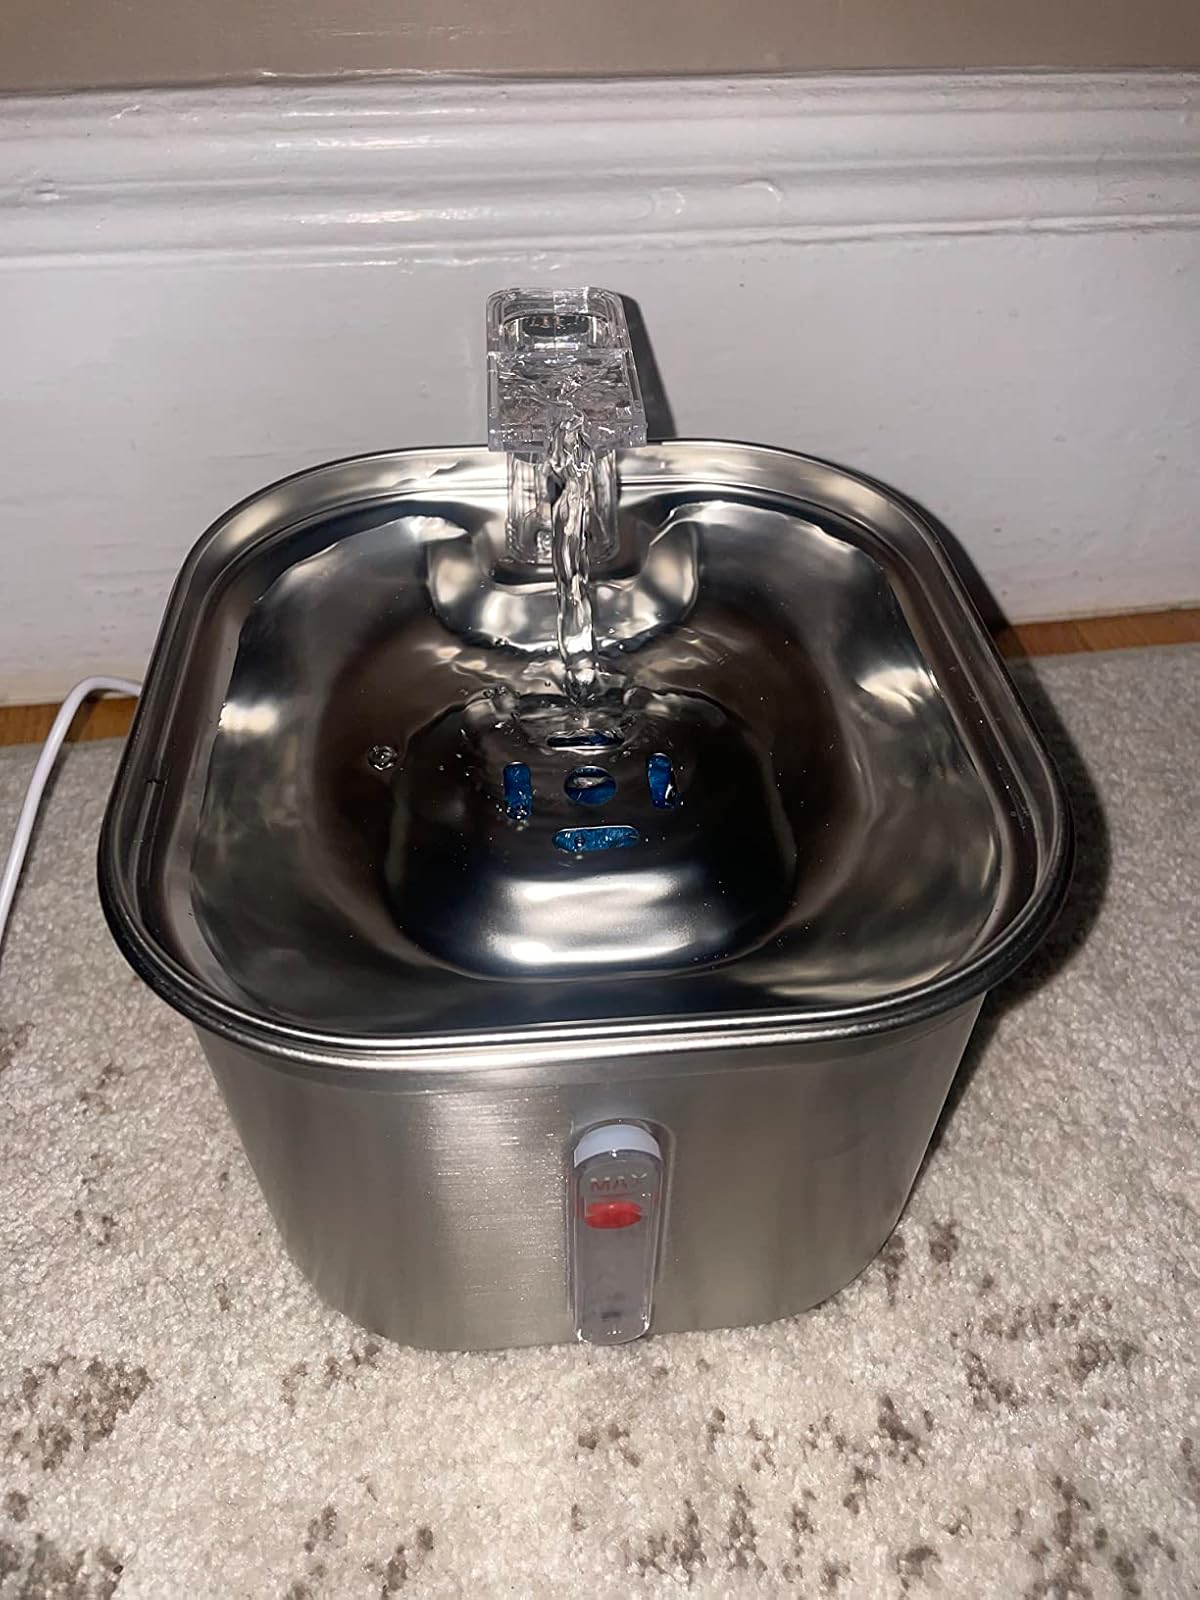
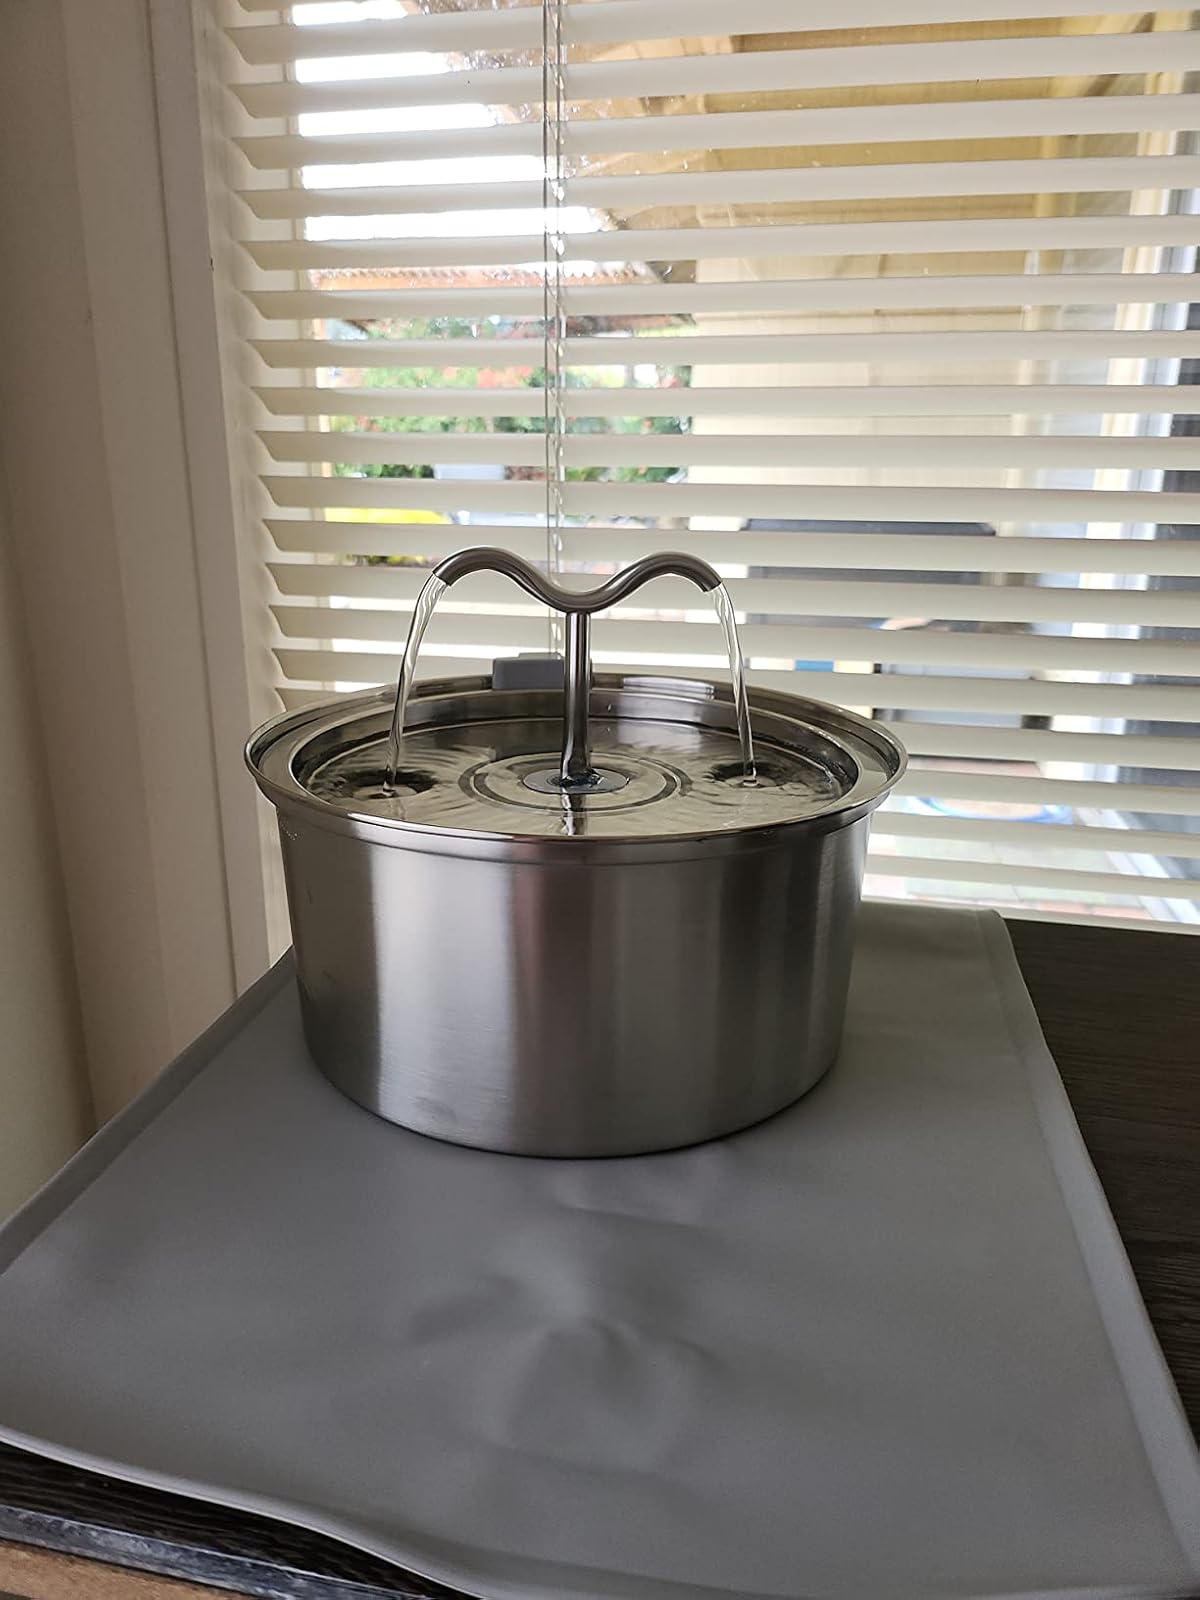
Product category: items_bowl
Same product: no